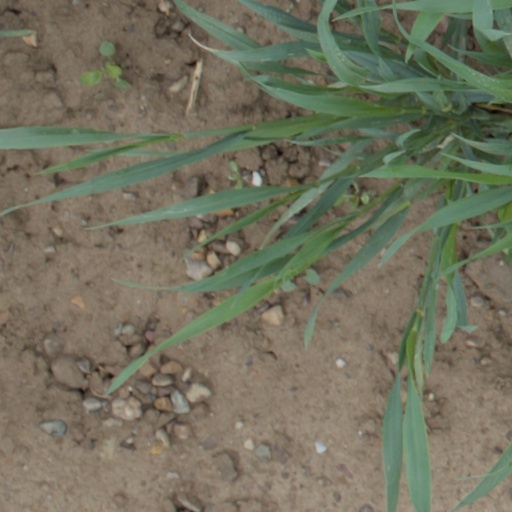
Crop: wheat